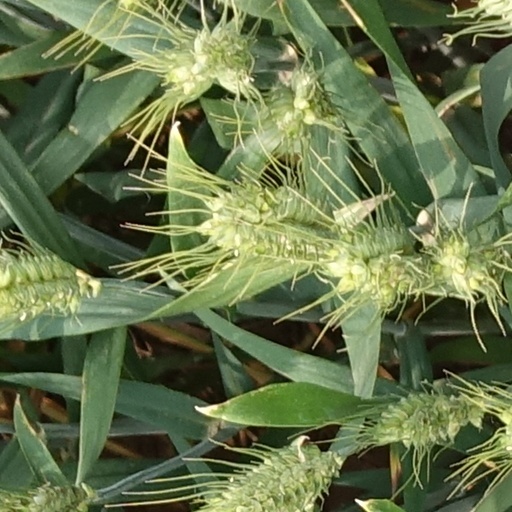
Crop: wheat